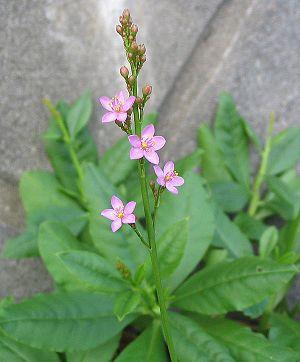
Talinum fruticosum est une plante herbacée vivace de la famille des Talinaceae, que l'on retrouve au Mexique, dans les Caraïbes, en Amérique centrale ainsi qu'en plusieurs endroits d'Amérique du Sud. Également connue sous les noms de feuille d'eau, cariru, Surinam purslane, épinard philippin, sri-lankais ou floridien et Lagos bologi, elle est cultivée dans plusieurs régions tropicales en tant que légume-feuille.